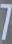
Number: 7